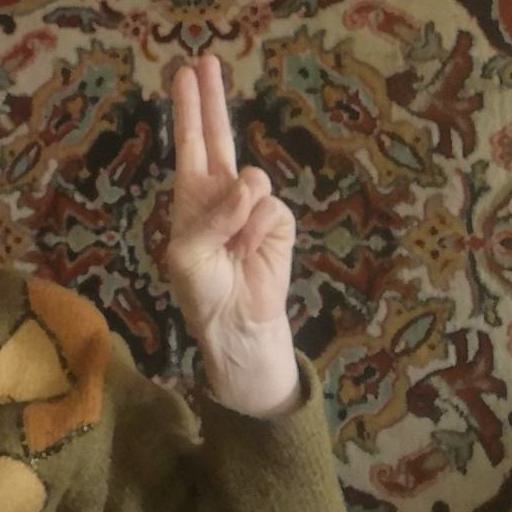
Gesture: two_up